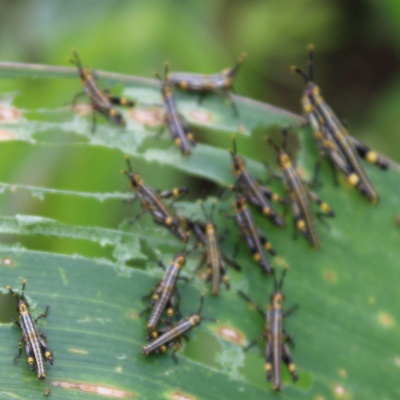
Crop: Maize
Condition: grasshoper